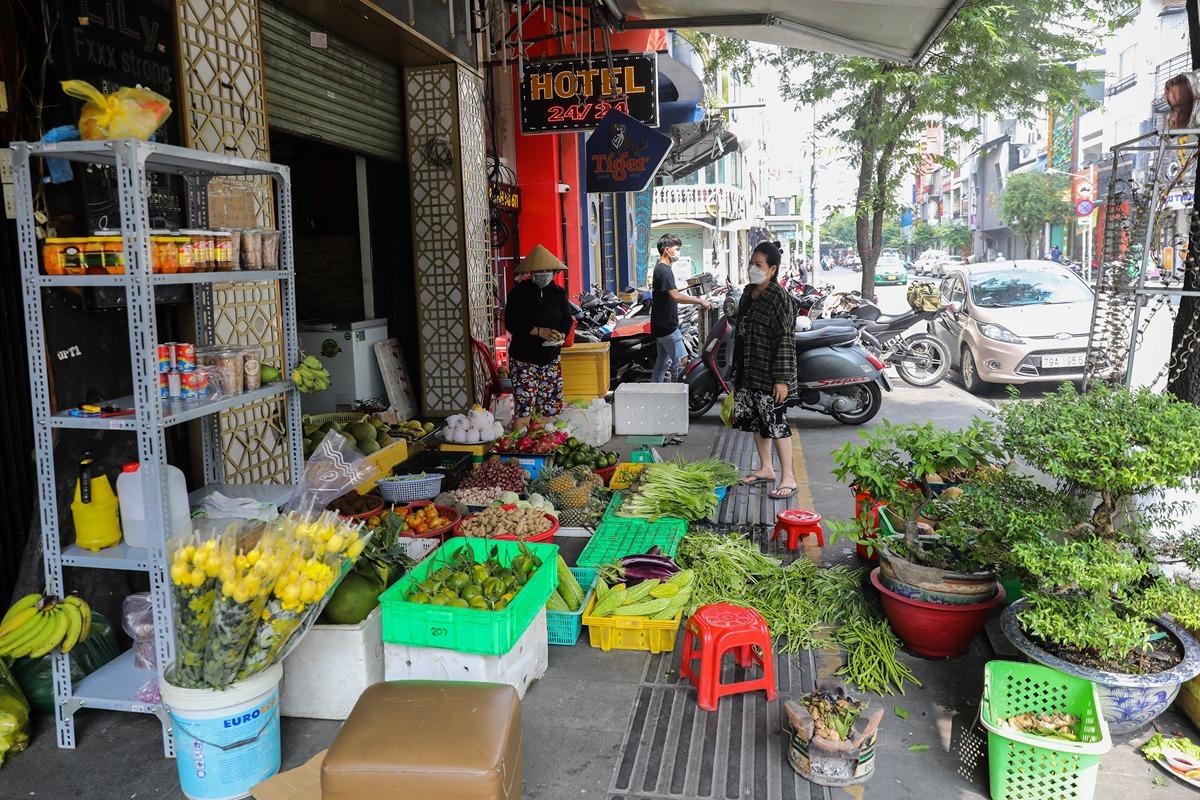
có nhiều loại hoa quả được bày bán ở trên vỉa hè